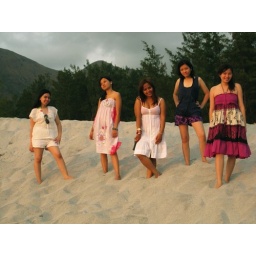
girl by the beach at sunset